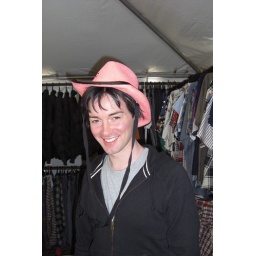
This pink hat was in the discount section.